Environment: real
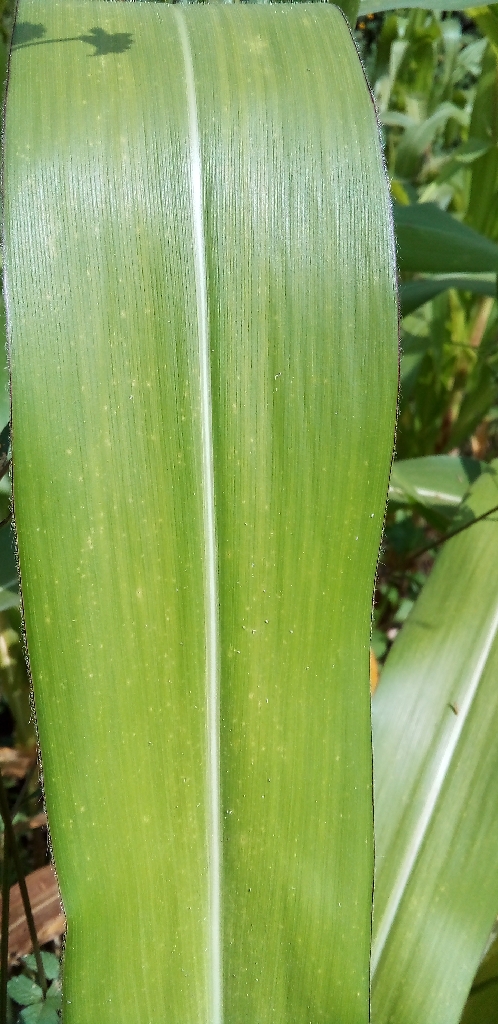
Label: healthy